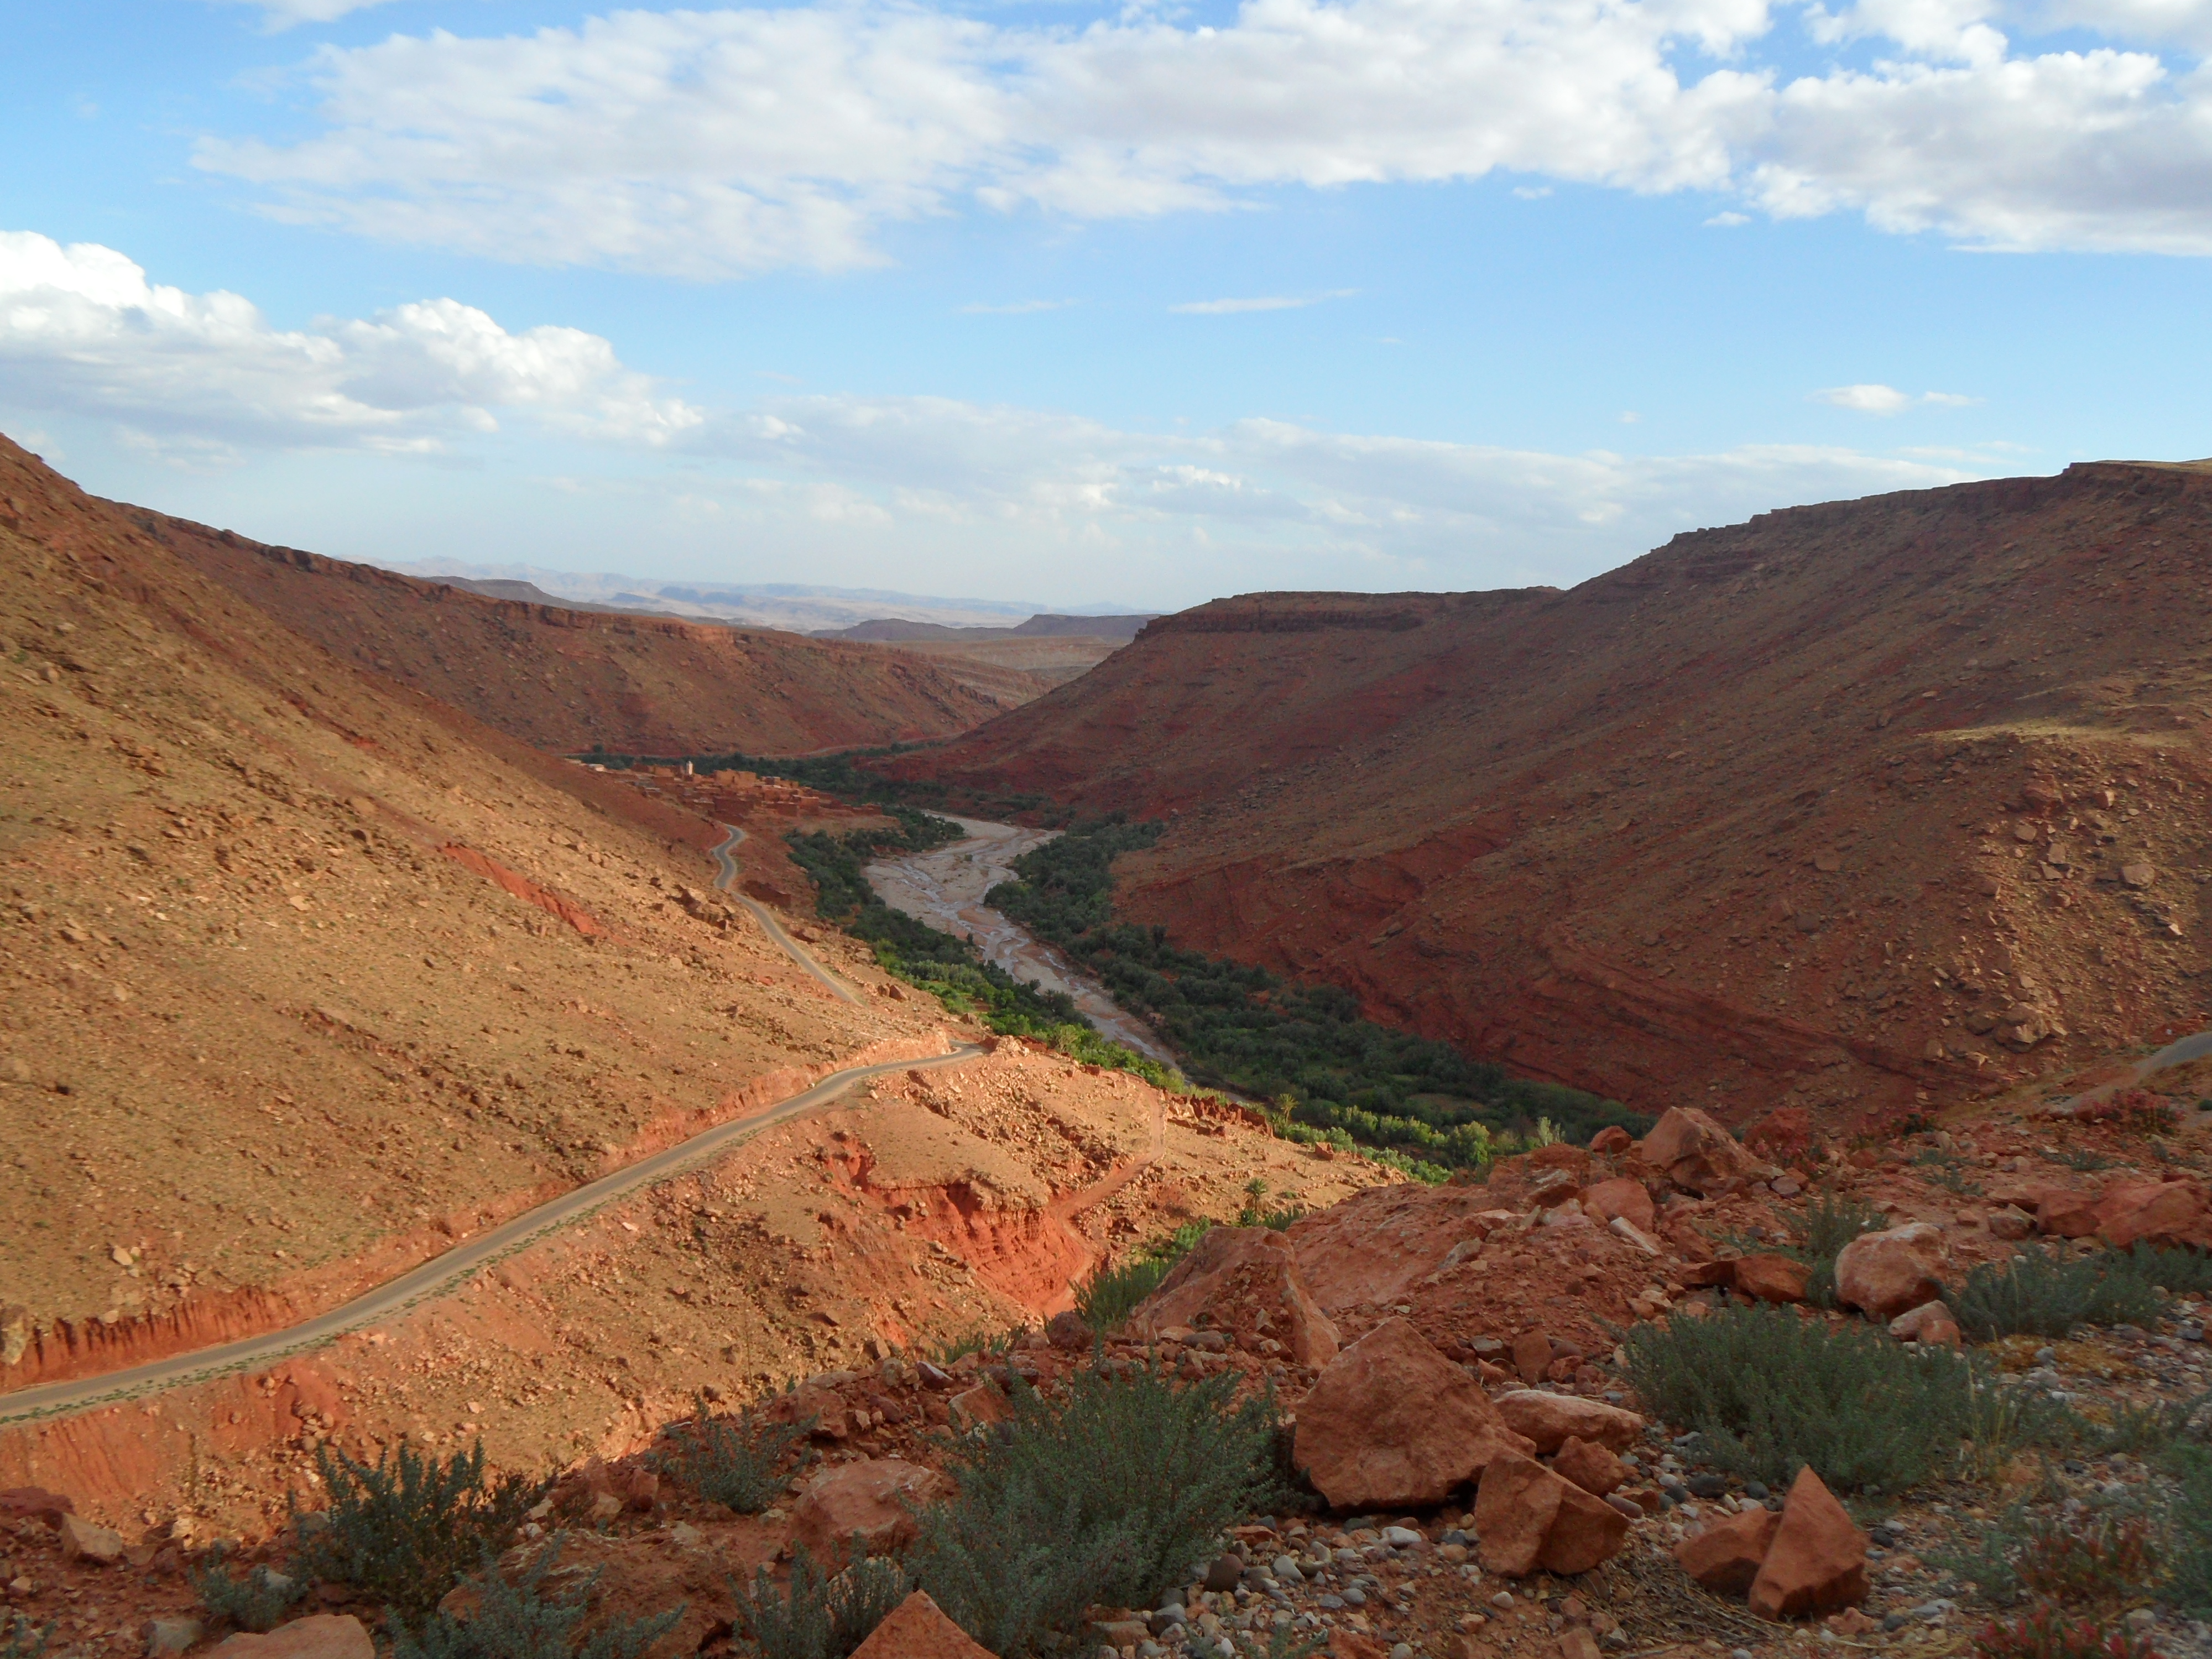
river oasis, morocco, mountainous landforms, mountain, wilderness, natural landscape, wadi, highland, geological phenomenon, hill, valley, sky, geology, canyon, formation, national park, mountain pass, plant community, makhtesh, plateau, shrubland, landscape, badlands, escarpment, soil, ridge, rock, terrain, road, fell, state park, vacation, trail, fault